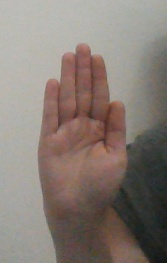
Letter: seen